Seward Depot

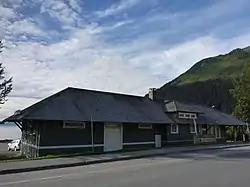

The Seward Depot, also known as the Seward Station, is a former rail depot in Seward, Alaska, United States.